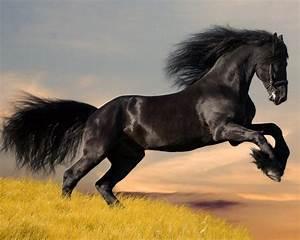
horse